Android recovery mode

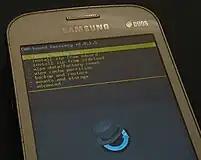
A Samsung Galaxy Trend Lite, booted into ClockWorkMod Recovery.

The Android recovery mode is a mode of Android used for installing updates and wipe data. It consists of a Linux kernel with ramdisk on a separate partition from the main Android system.